Mahinda (Buddhist monk)

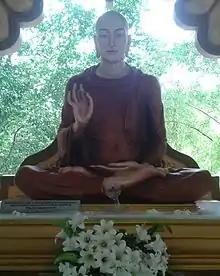
An Arhat Mahinda Statue at Mahamevnawa Buddhist Monastery, Sri Lanka

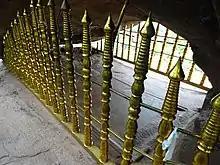
Bed of Mahinda in Mihintale

Mahinda (285 BCE – 205 BCE) was an Indian Buddhist monk depicted in Buddhist sources as bringing Buddhism to Sri Lanka. He was a Mauryan prince and the first-born son of Emperor Ashoka from his first wife Queen Devi, and the older brother of Princess Sanghamitra.